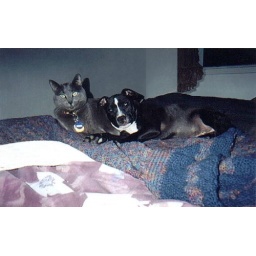
Caught in the act: cat and dog canoodle